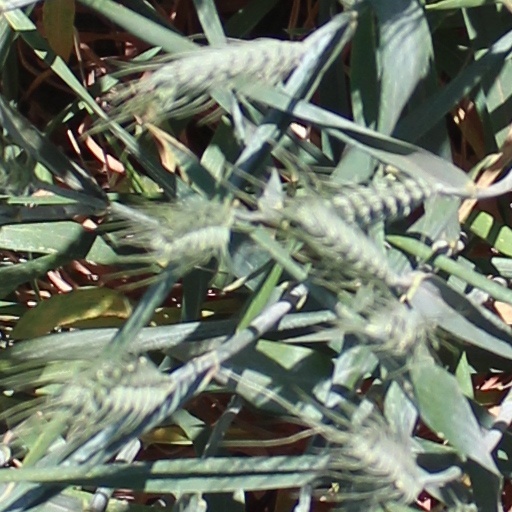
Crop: wheat